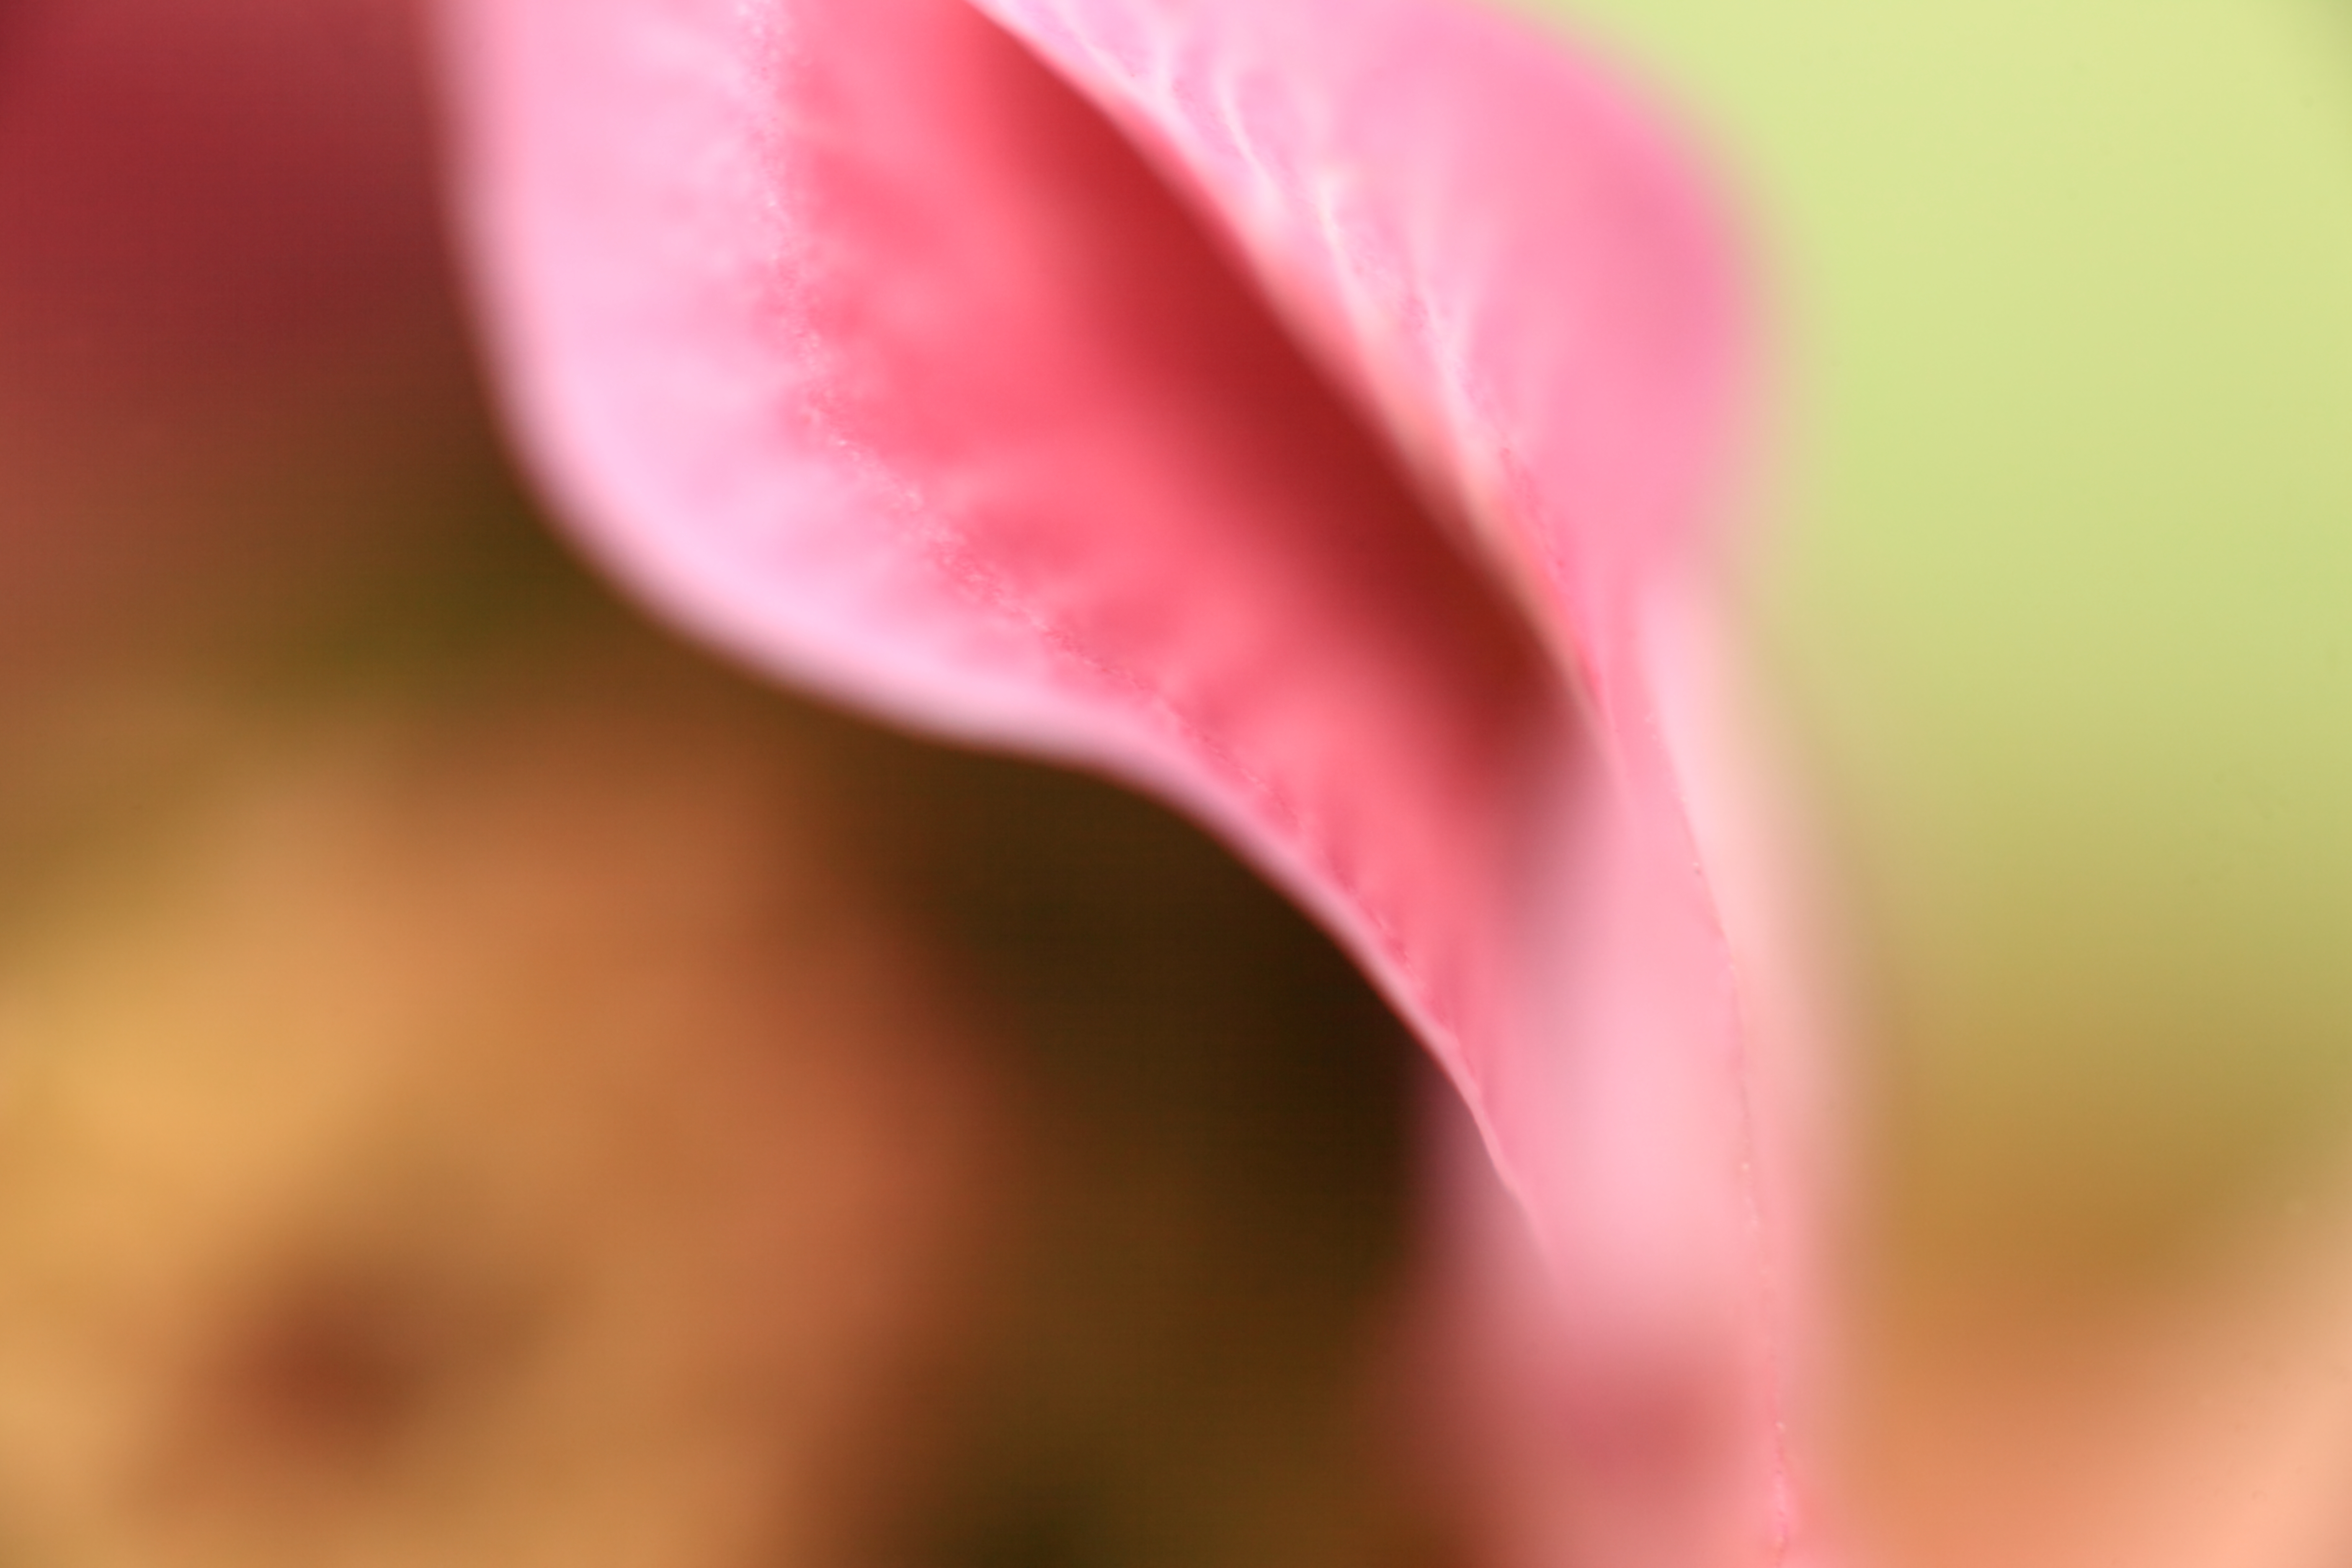
plant, photography, flower, petal, high, red, pink, close up, 5d, hires, markii, hi, res, resolution, helleborus, hellebores, macro photography, flowering plant, plant stem, land plant